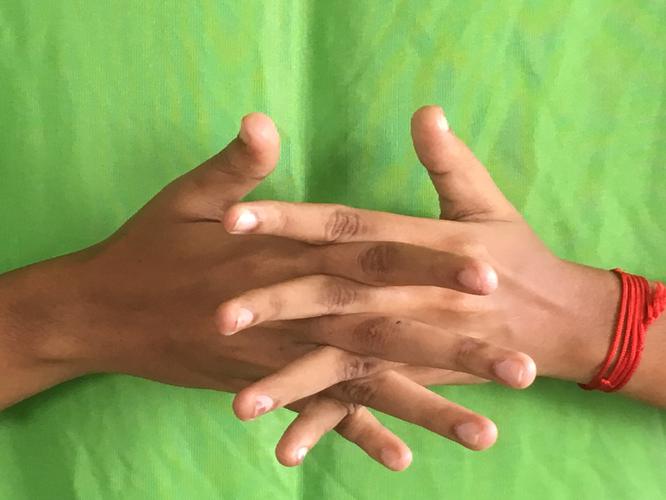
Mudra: Karkatta
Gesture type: double_hand